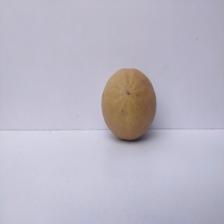
Size: Large